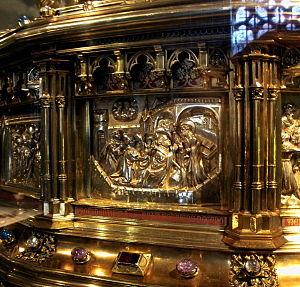
Un piédestal est un support isolé qui sert à recevoir une colonne, une statue, un buste ou un grand objet d'art et d'ornement.